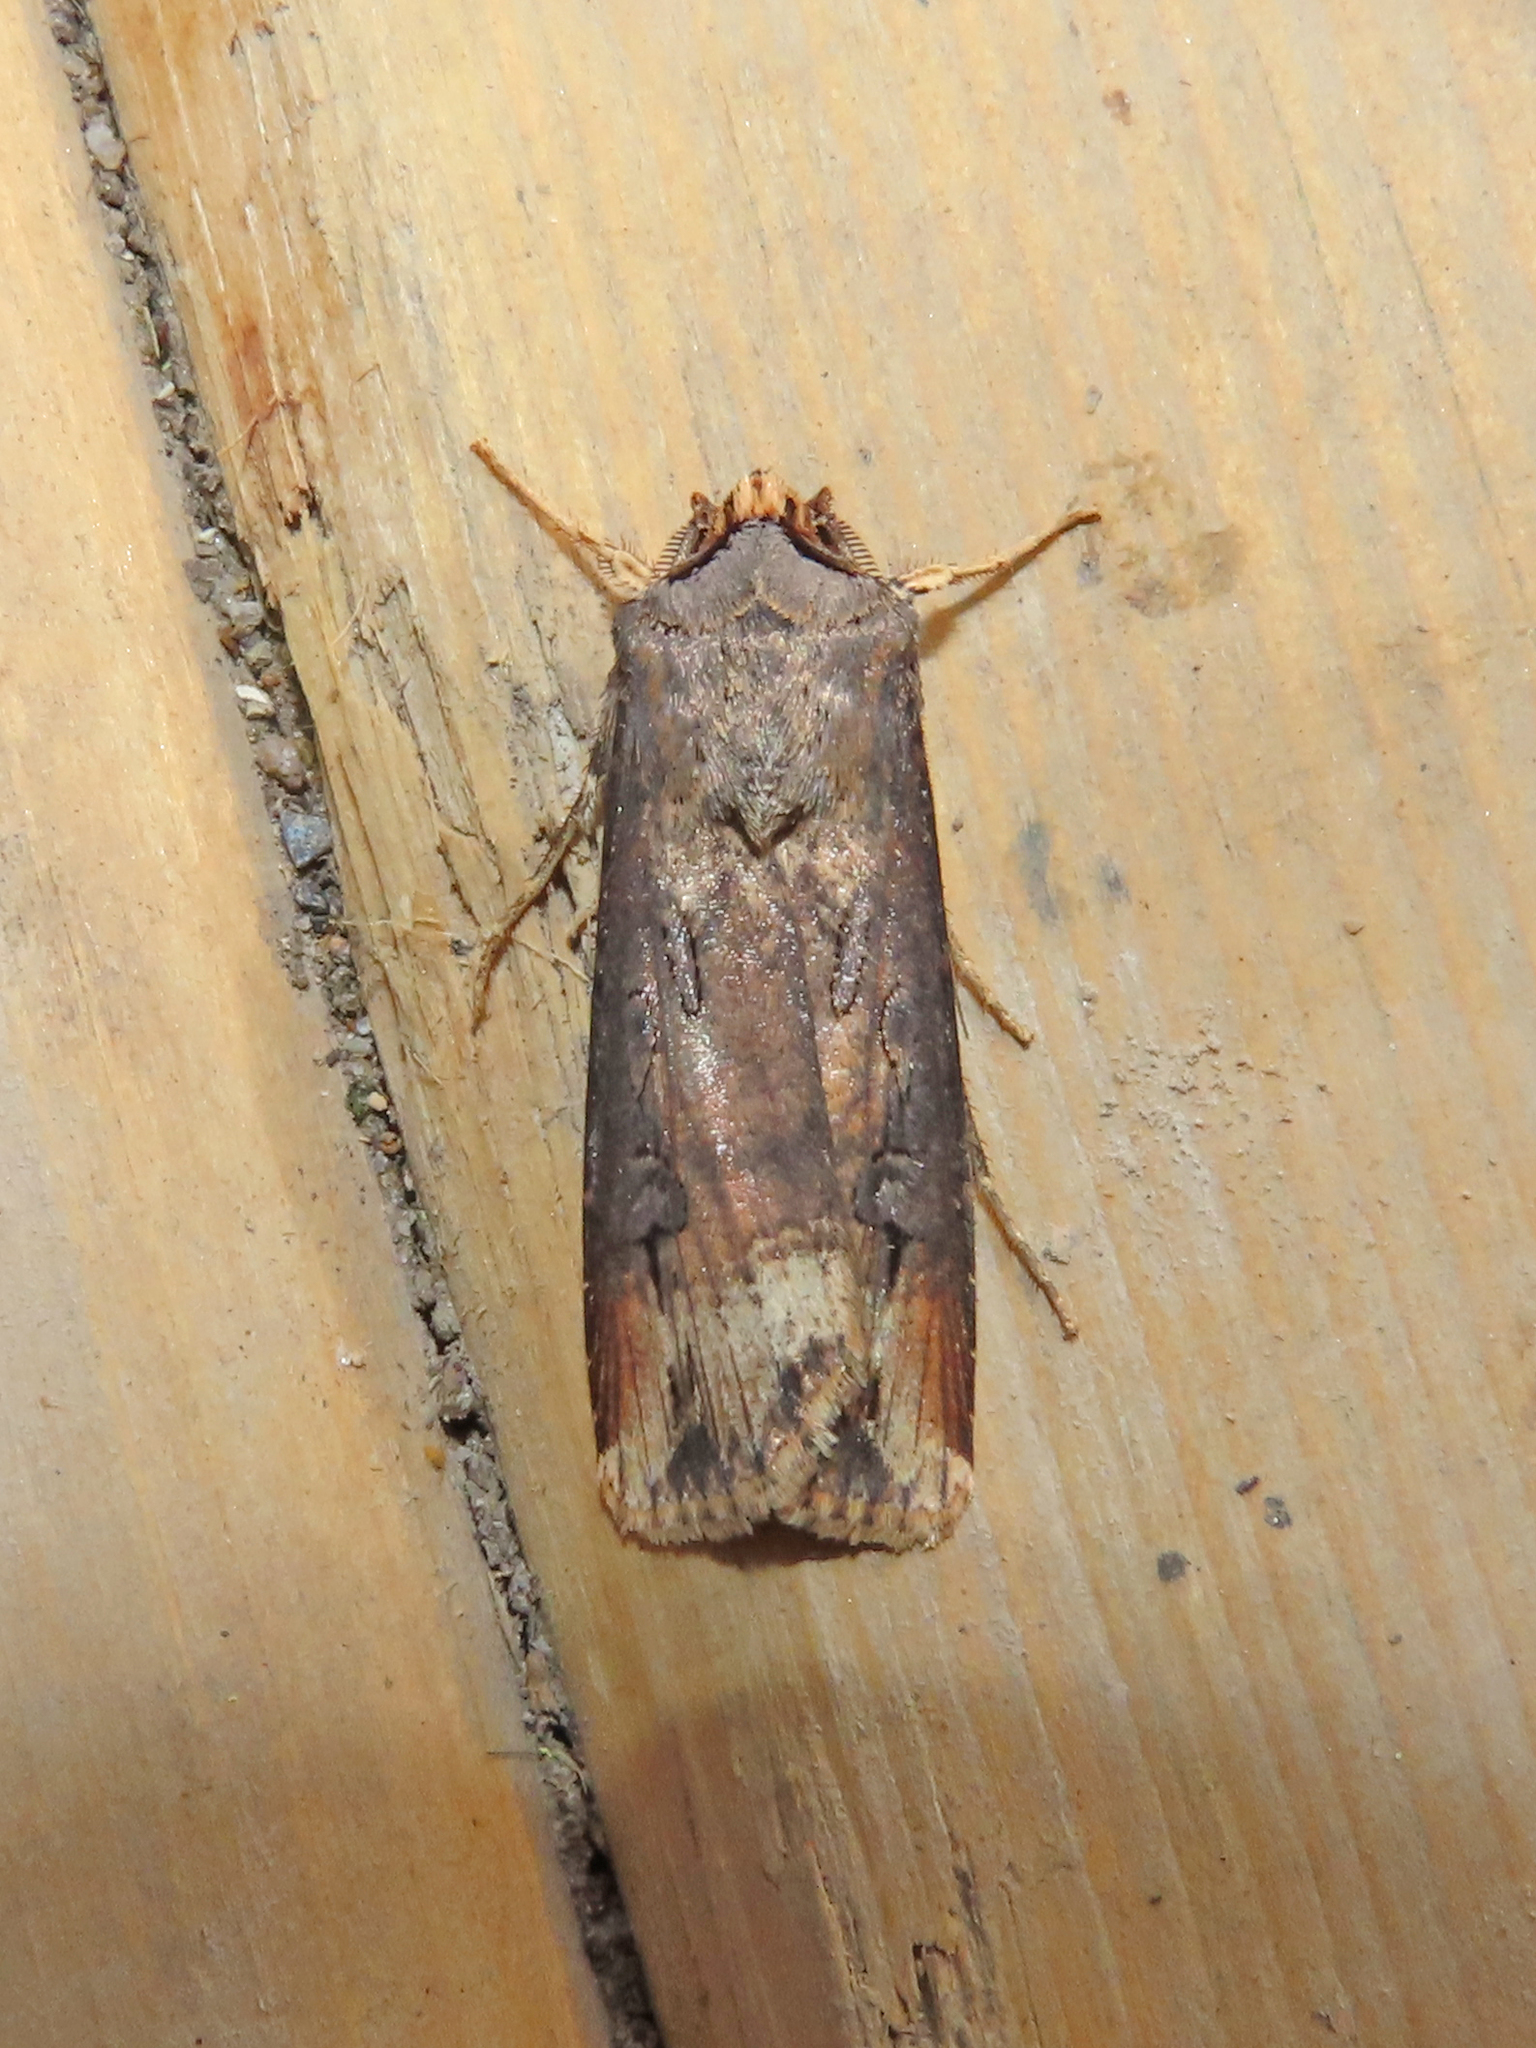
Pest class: cutworms